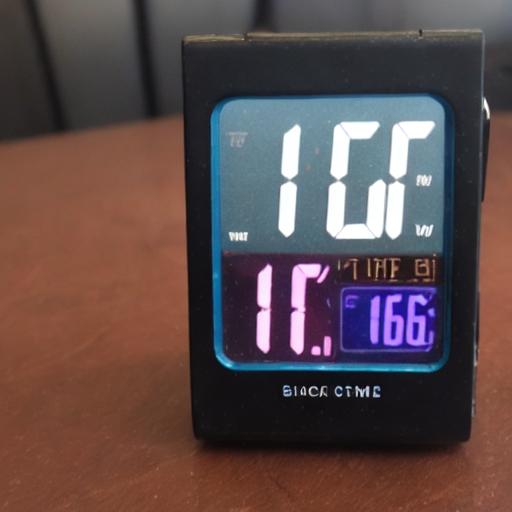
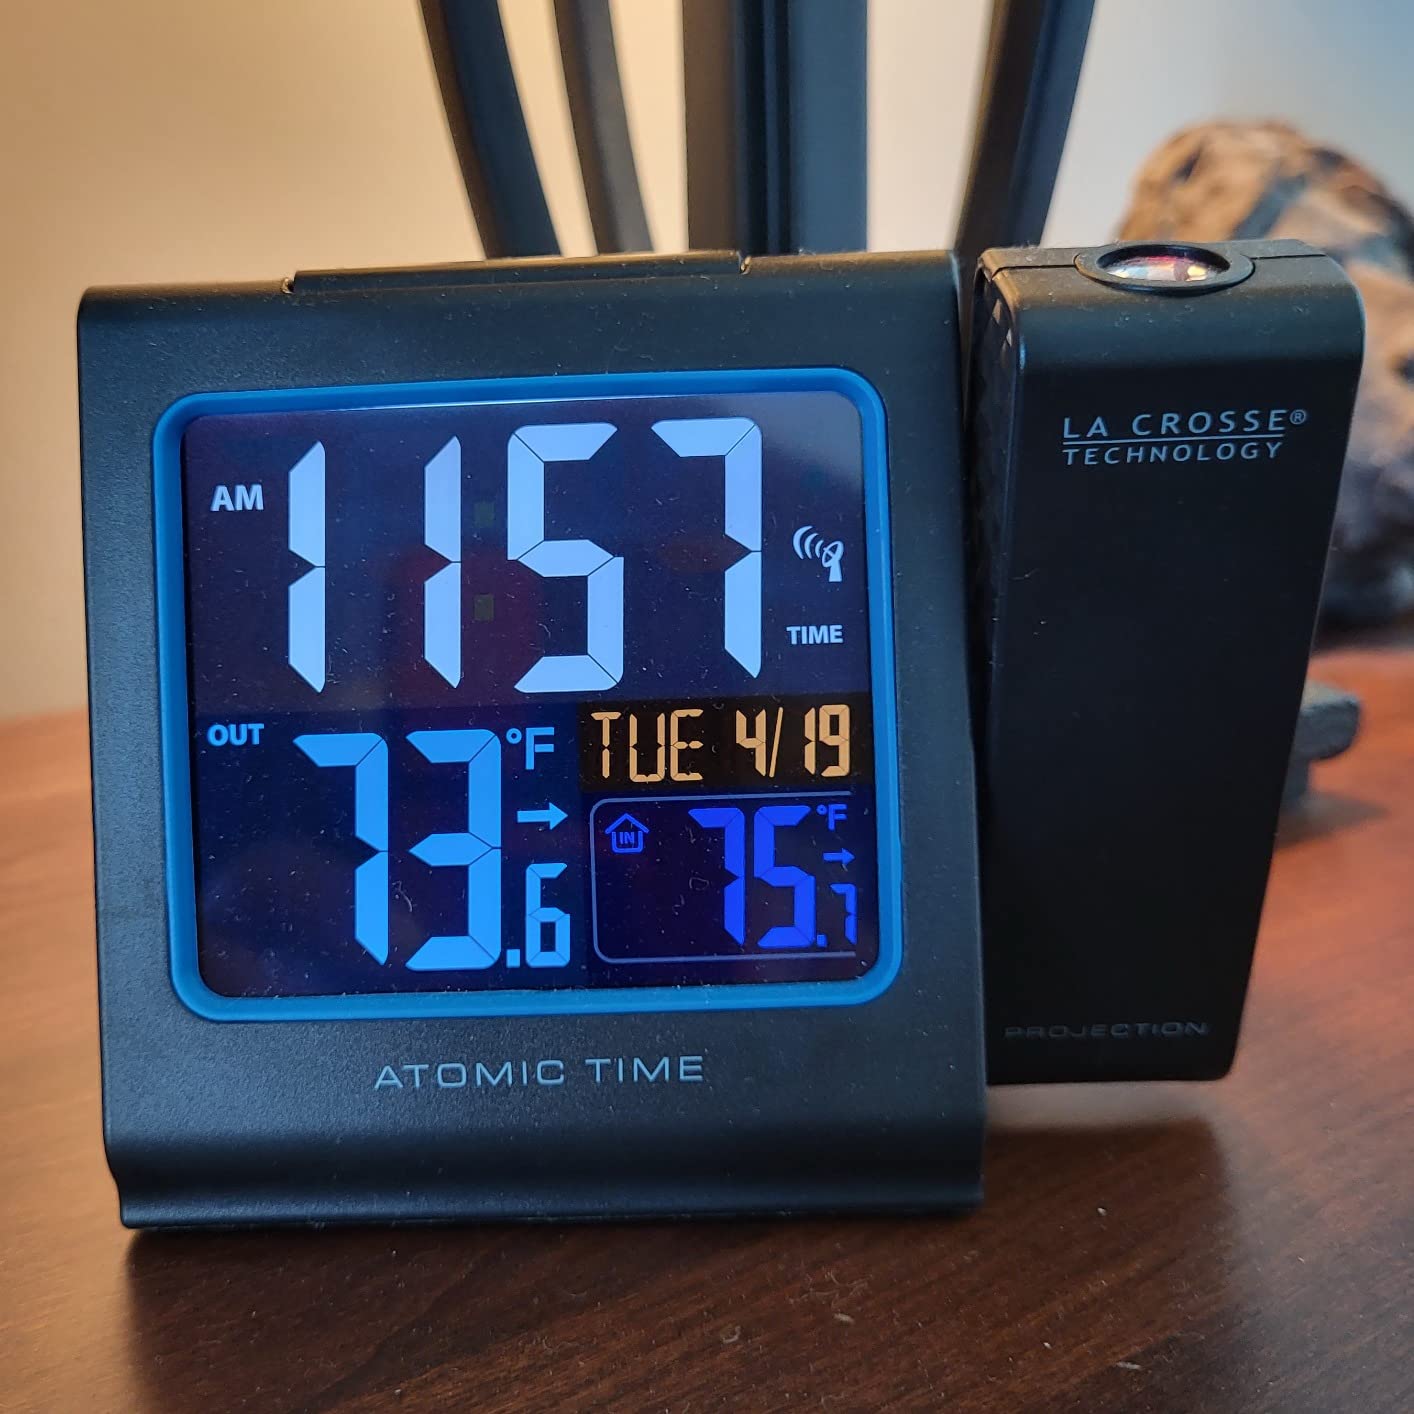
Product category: clock
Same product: no